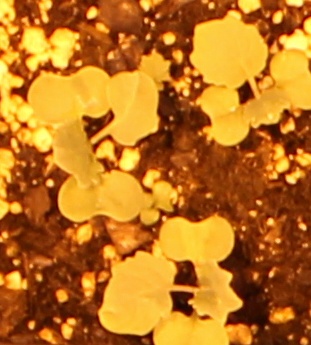
Label: Canola